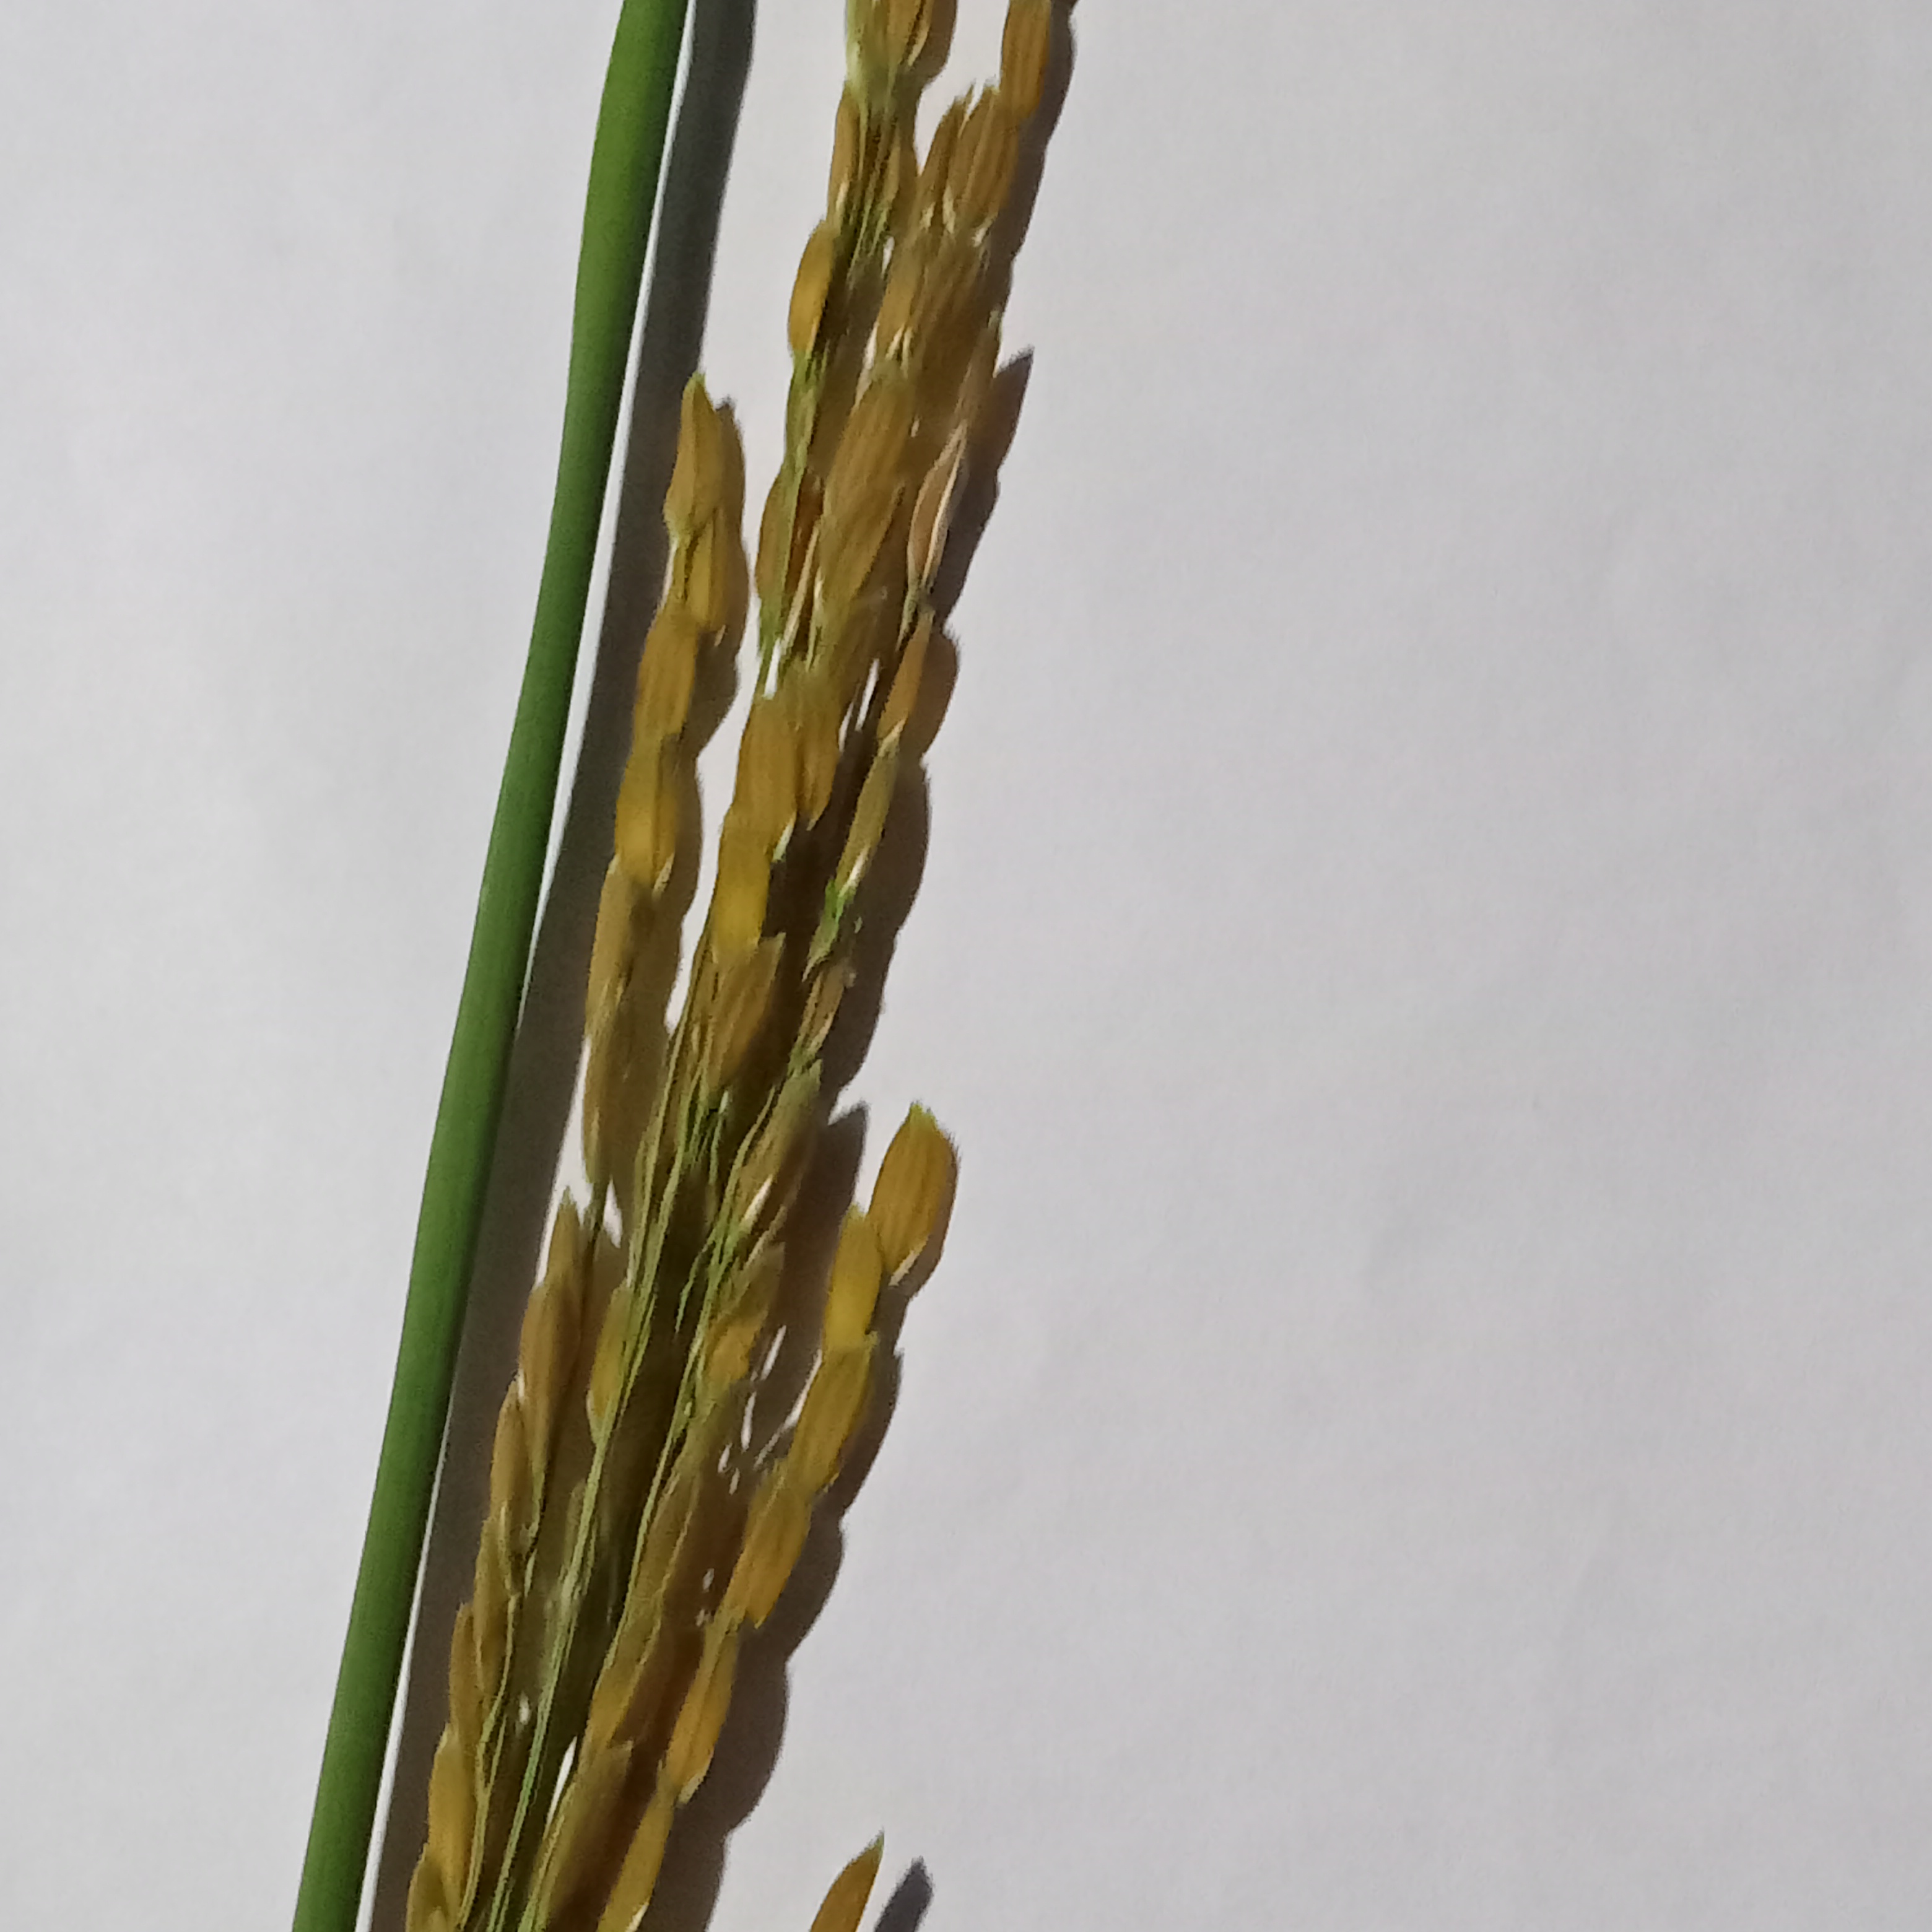
Nhãn: Bệnh Đạo ôn lá và cổ bông (Rice leaf and neck blast)